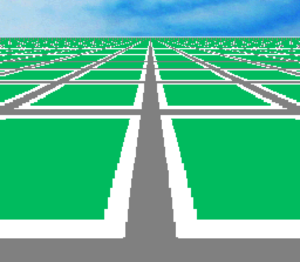
La Super Nintendo Entertainment System, ou Super Famicom au Japon, est une console de jeux vidéo du constructeur japonais Nintendo commercialisée à partir de novembre 1990. En Amérique du Nord, la console est sortie avec un look résolument différent. À noter qu'en Corée du Sud, la Super Nintendo est distribuée par Hyundai Electronics sous le nom de Super Comboy.